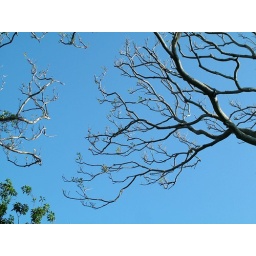
the glorious blue sky above